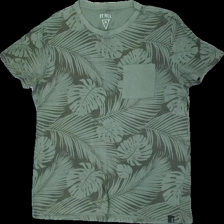
View: front
Type: T-shirt
Category: Men
Brand: Not in the list
Brand text on label: ETIREL
Colors: Green
Material: 100% Cotton
Pattern: Floral print
Cut: Regular, C-collar
Size: M
Season: All
Price range: 50-100
Recommended usage: reuse